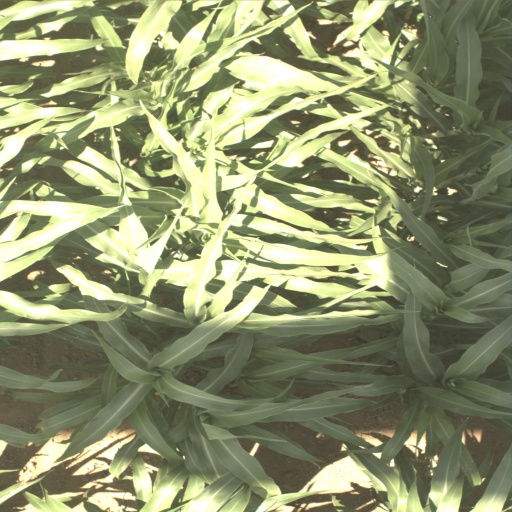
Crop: sorghum